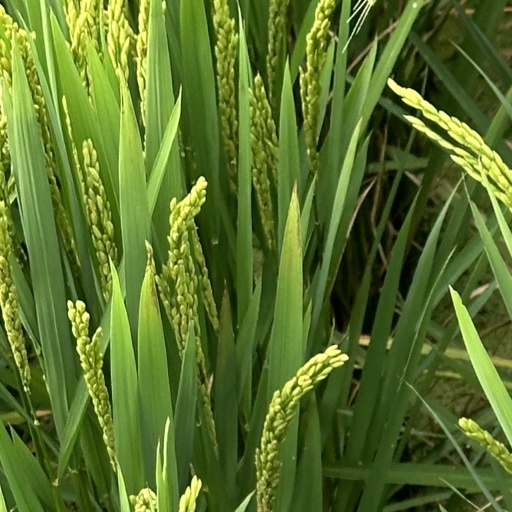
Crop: rice